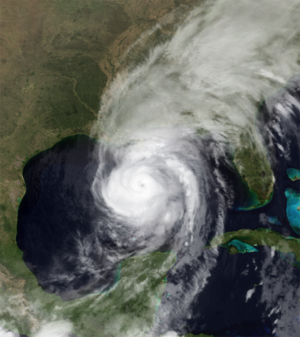
L’ouragan Opal est le 17ᵉ cyclone tropical nommé, le neuvième ouragan et le plus intense de la saison cyclonique 1995 dans l'océan Atlantique nord. Il a traversé la péninsule du Yucatán en tant que dépression tropicale le 27 septembre, puis s'est renforcé et s'est déplacé vers le nord dans le golfe du Mexique. Il a atteint la catégorie 4 de l'échelle de Saffir-Simpson avant de toucher une seconde fois la côte le 4 octobre, à la catégorie 3, dans le Panhandle de Floride près de Pensacola. Ses vents étaient alors de 185 km/h.